Rosengården 13

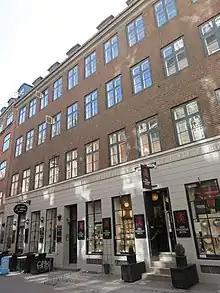
Rosengården 13.

The naval officer Elias Tuxen and the author Fanny Tuxen myst have taken over one of the apartments later the same year. Their daughter Harriet was thus born in the building in 1860.